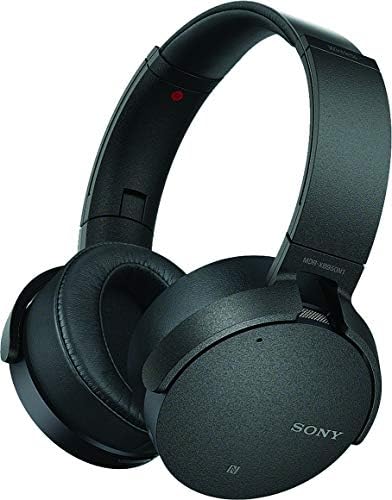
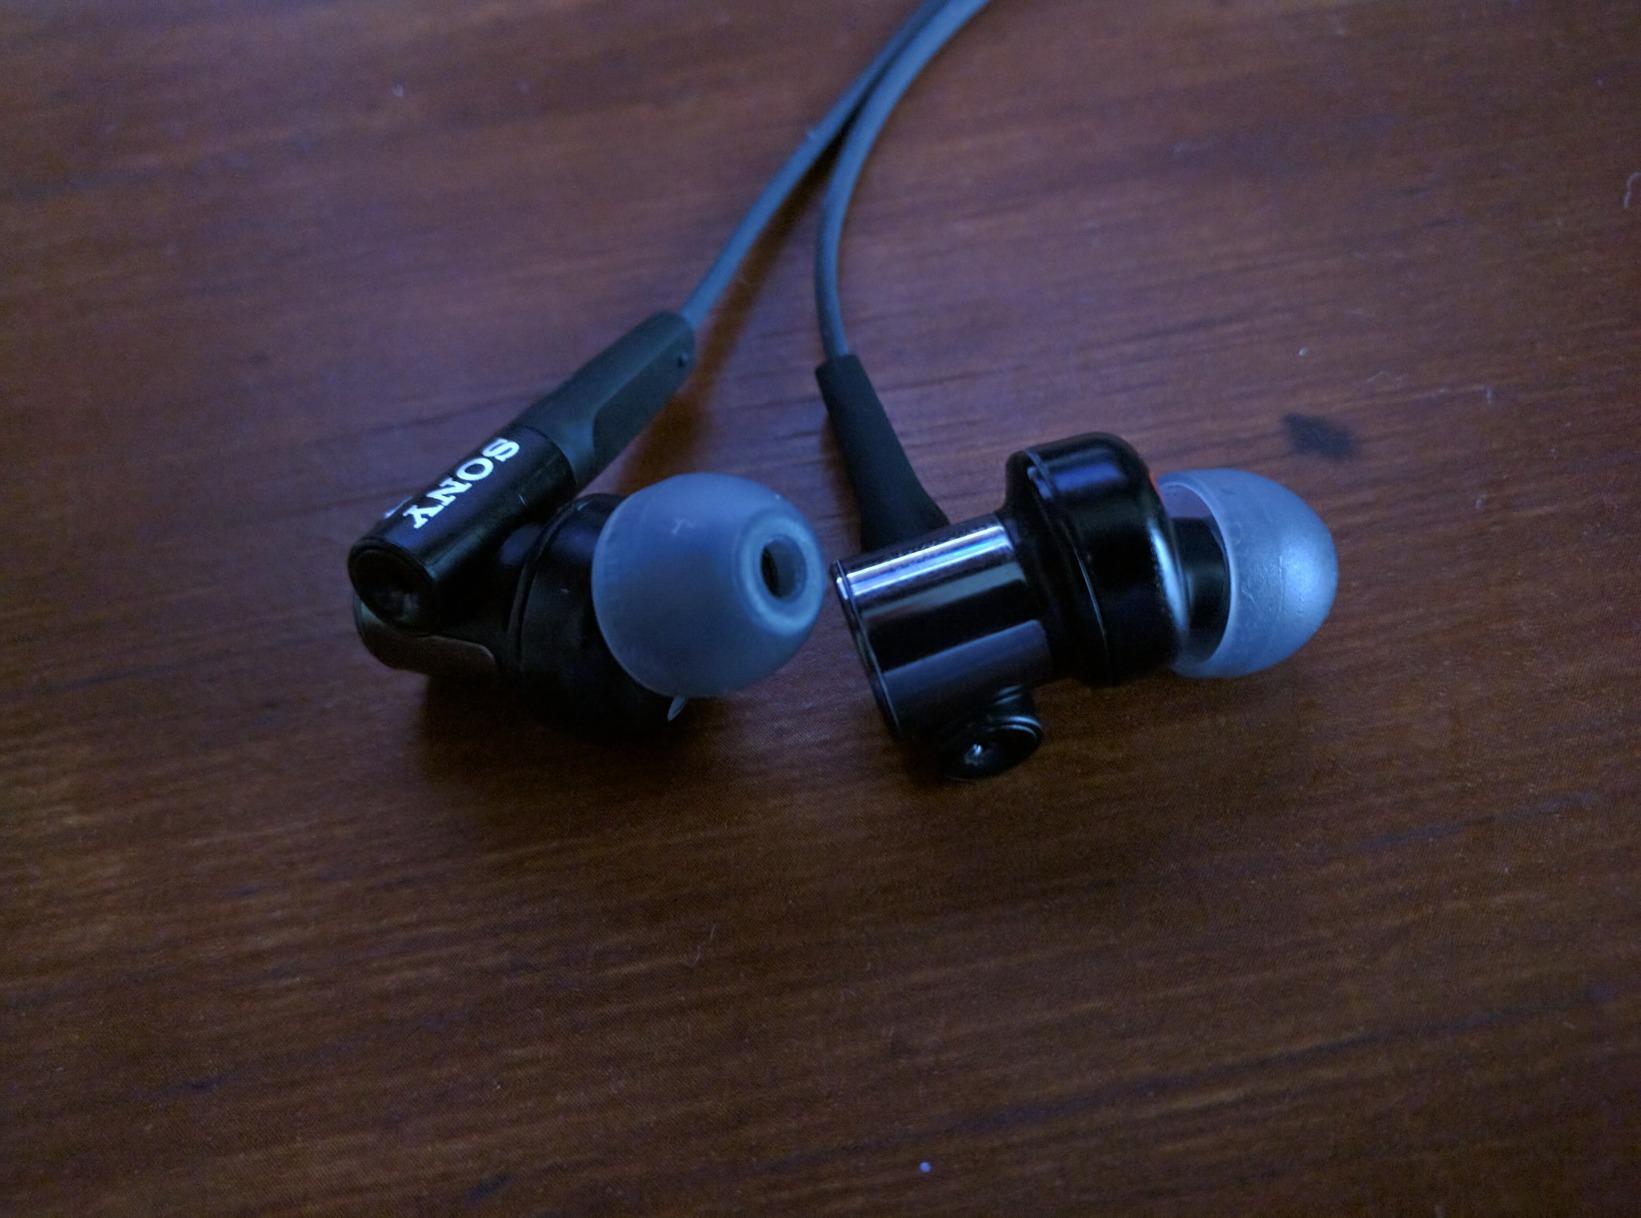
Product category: headphones
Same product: no